Emily Bausback

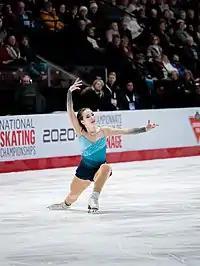
Bausback at the 2020 Canadian Championships

Commencing her fourth season on the Junior Grand Prix, Bausback placed sixth at JGP United States in Lake Placid. Selected afterward to make her senior international debut on the Challenger series, she was sixth at the 2019 CS Warsaw Cup. Bausback's result in Poland initially earned her the season's required technical minimum scores necessary to attend ISU championship events; however, a subsequent midseason amendment by the ISU meant that she lacked the short program minimum.